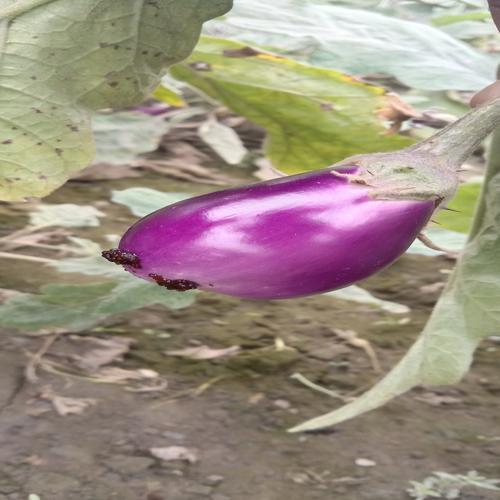
Label: Shoot and Fruit Borer